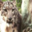
Label: leopard